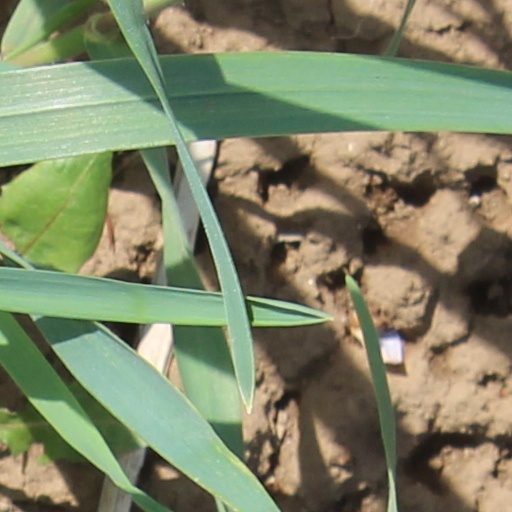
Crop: wheat